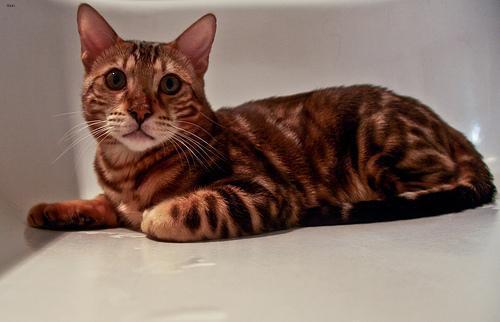
Bengal